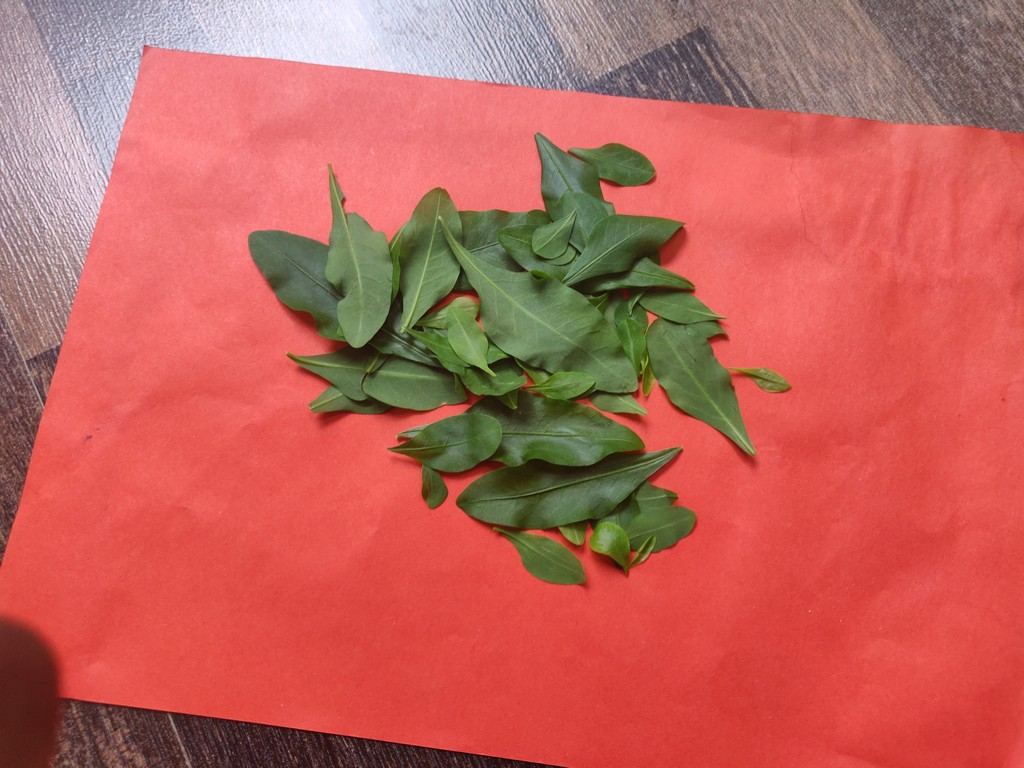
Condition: Healthy
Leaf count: multiple
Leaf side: unknown